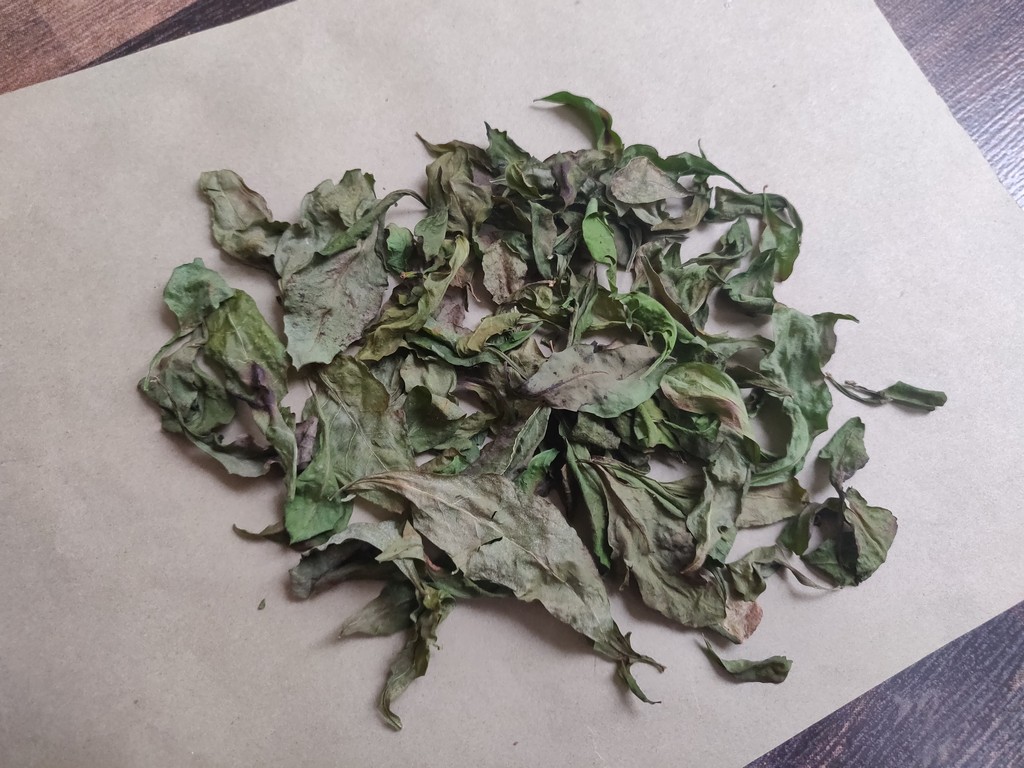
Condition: Dried
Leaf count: multiple
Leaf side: unknown